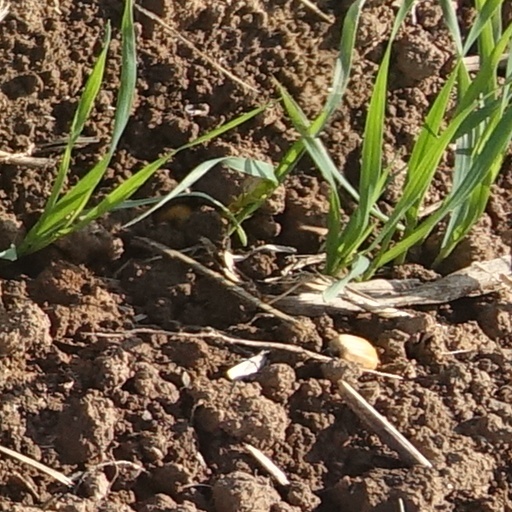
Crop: wheat